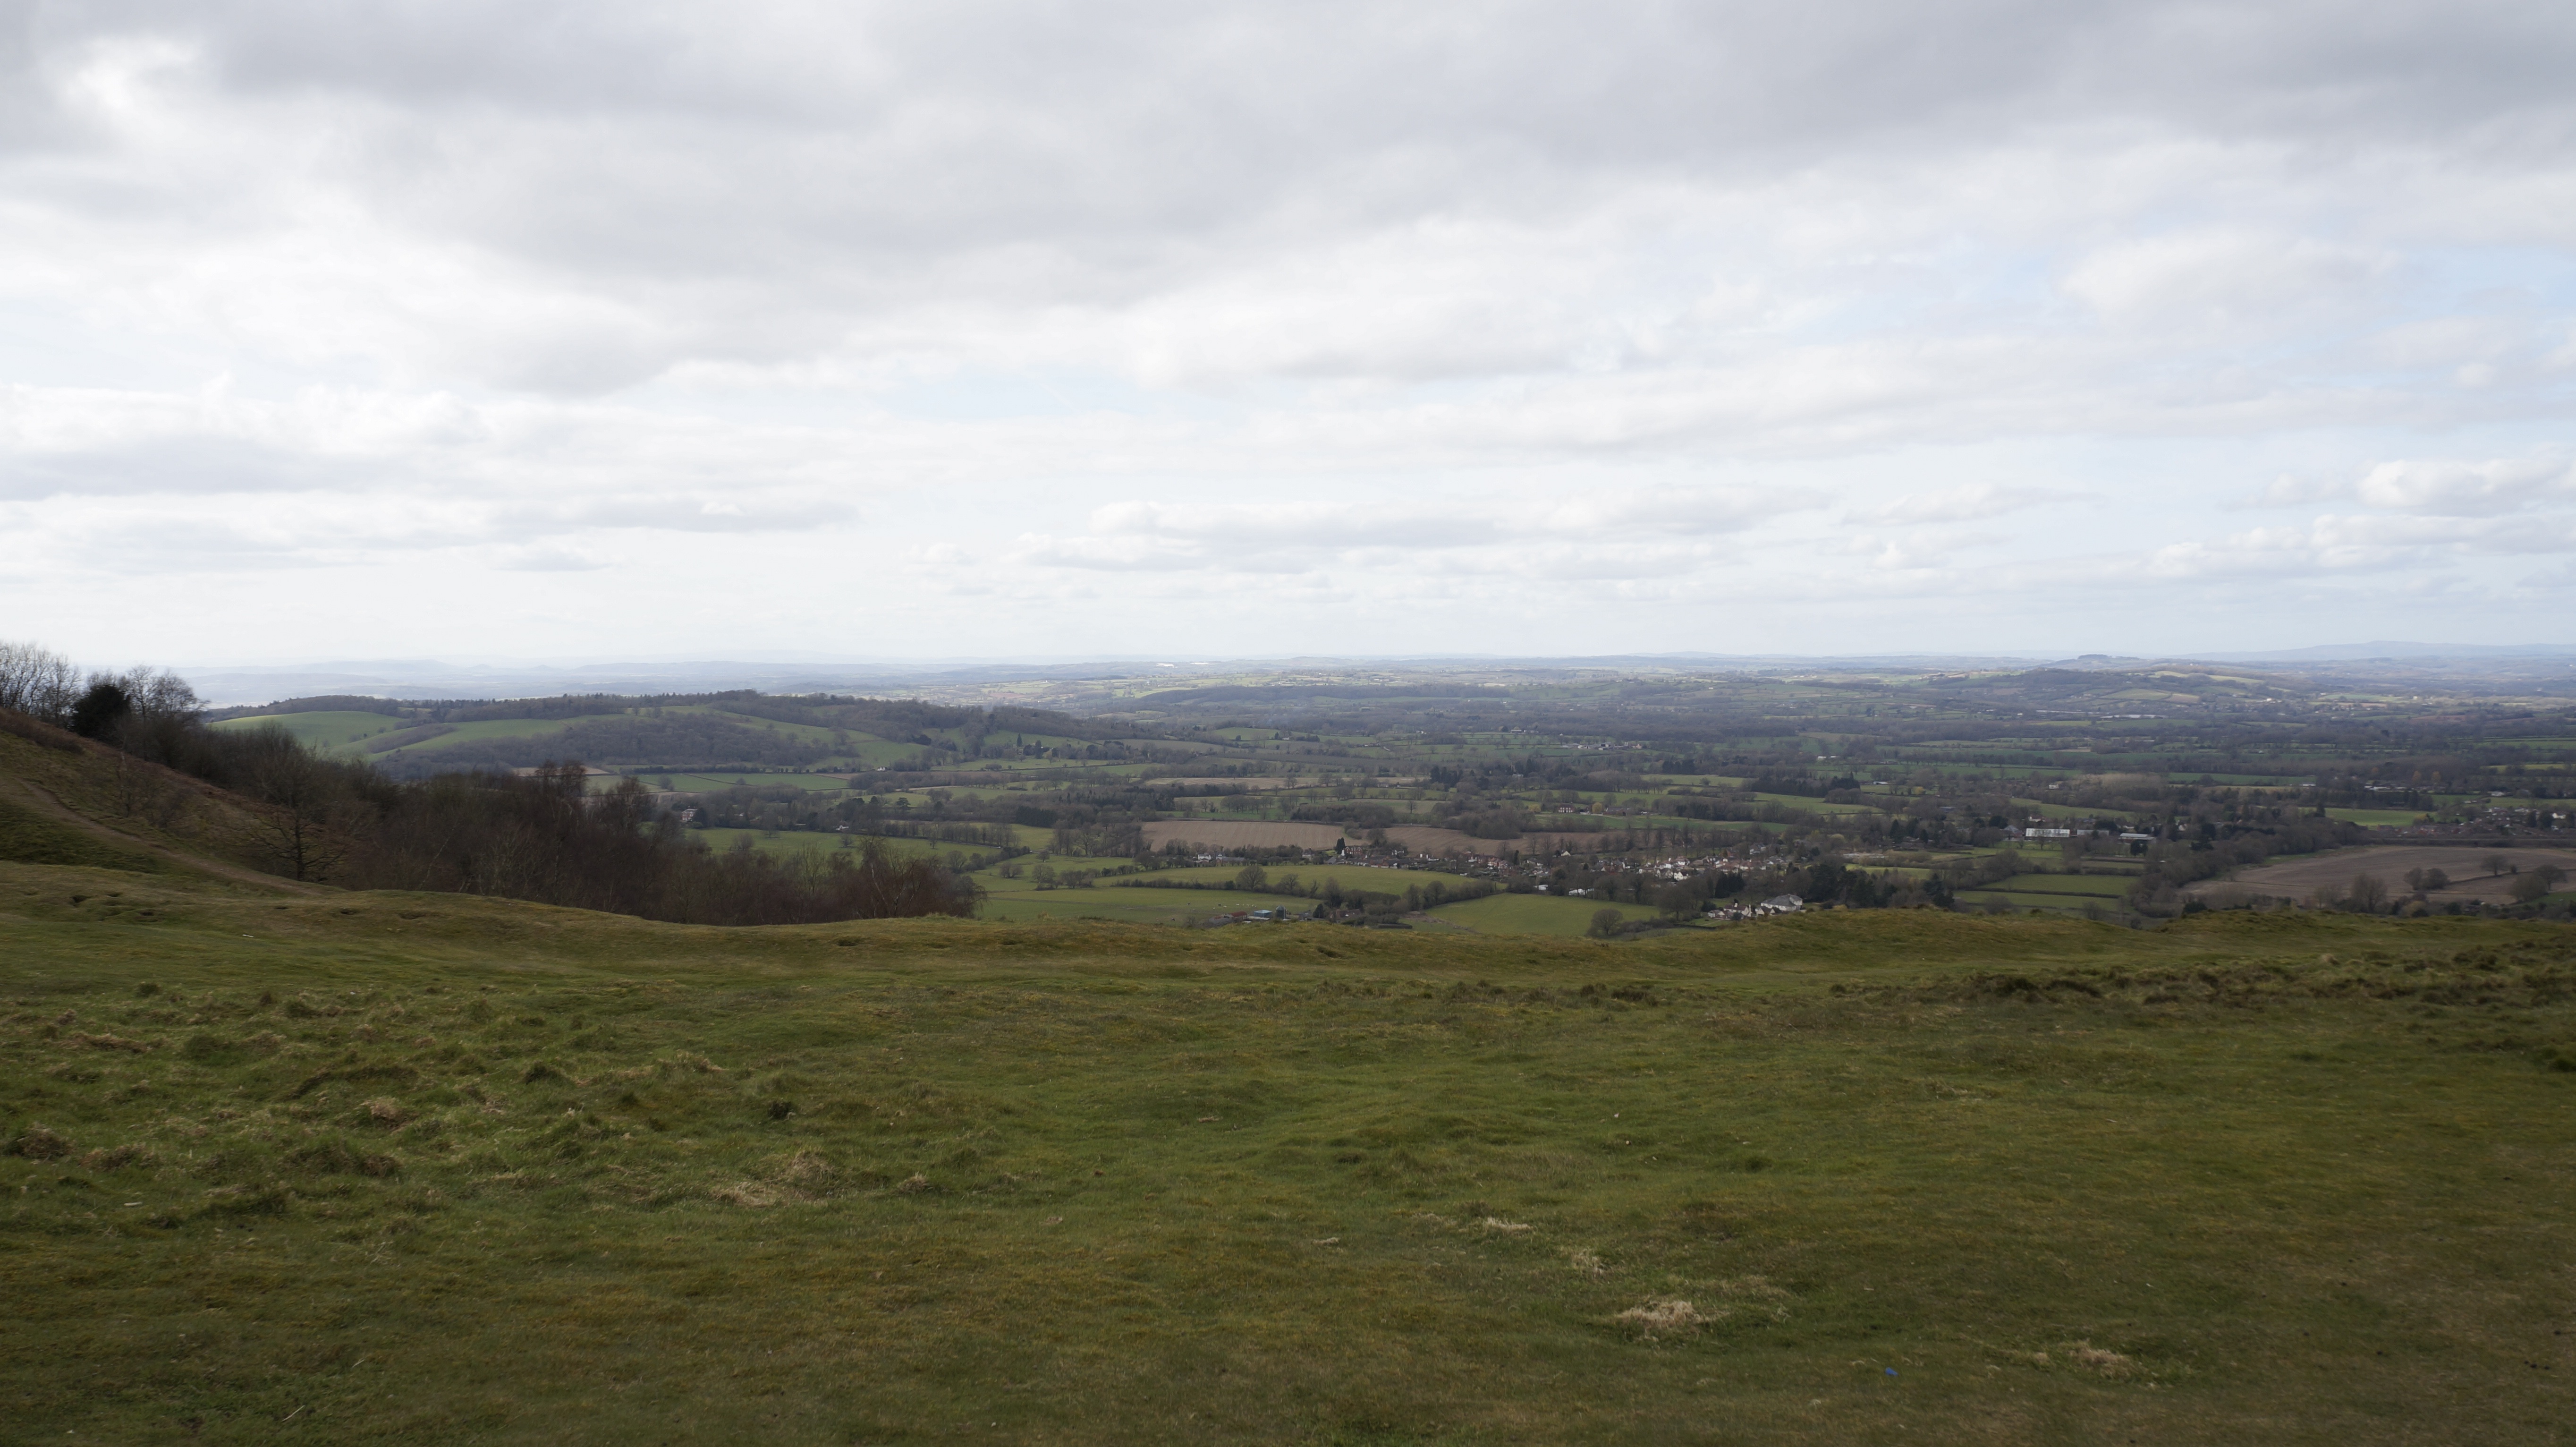
landscape, nature, horizon, wilderness, mountain, cloud, sky, hill, valley, panorama, tourism, highland, terrain, ridge, plain, grassland, badlands, plateau, fell, habitat, loch, ecosystem, steppe, rural area, the hills, natural environment, geographical feature, atmospheric phenomenon, mountainous landforms